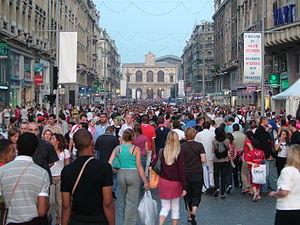
Rue Faidhebre lors de la fr:Braderie de Lille 2005, photo personnelle
La braderie de Lille est une manifestation populaire qui se déroule chaque année à Lille, le week-end du premier dimanche de septembre. Ses origines remontent au XIIᵉ siècle et elle accueille chaque année entre deux et trois millions de visiteurs. La braderie de Lille est l'un des plus grands rassemblements de France et le plus grand marché aux puces d'Europe.
Cet article intitulé 2015 en radio en France est une synthèse de l'actualité du média radio en France pour l'année 2015. On ne retiendra en général que l'actualité des radios de caractère national ou international, afin de ne pas se perdre dans les détails des radios locales.
Lille, ville principale de l'une des principales aires urbaines de France dispose d'une vie culturelle riche et diversifiée.
La rue Faidherbe est une voie publique de la ville de Lille, qui relie la place du Théâtre à la place de la Gare, où se situe la gare ferroviaire Lille-Flandres. Elle est située en plein centre-ville.
Lille est une ville du nord de la France, préfecture du département du Nord et chef-lieu de la région Hauts-de-France.